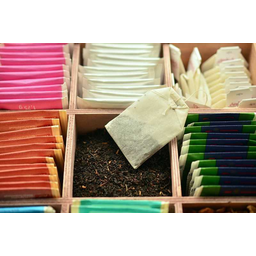
Label: trash